Oriel College, Oxford

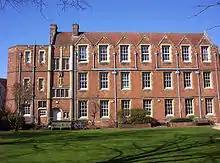
Rectory Road's Goldie Wing is one of the remaining buildings of a former convent.

On the side facing the High Street, there is a statue of Oriel graduate Cecil Rhodes over the main entrance, with Edward VII and George V beneath. These formed part of a group of seven statues commissioned for the building from the sculptor Henry Pegram. The inscription reads: "", which, as well as acknowledging Rhodes's munificence, is a chronogram giving the date of construction, 1911.